Collin Duel

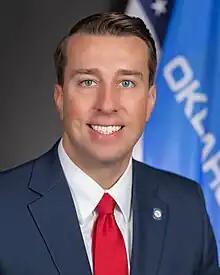

Collin Duel is an American politician. He has served as a Republican member of the Oklahoma House of Representatives from the 31st district since November 16, 2022.